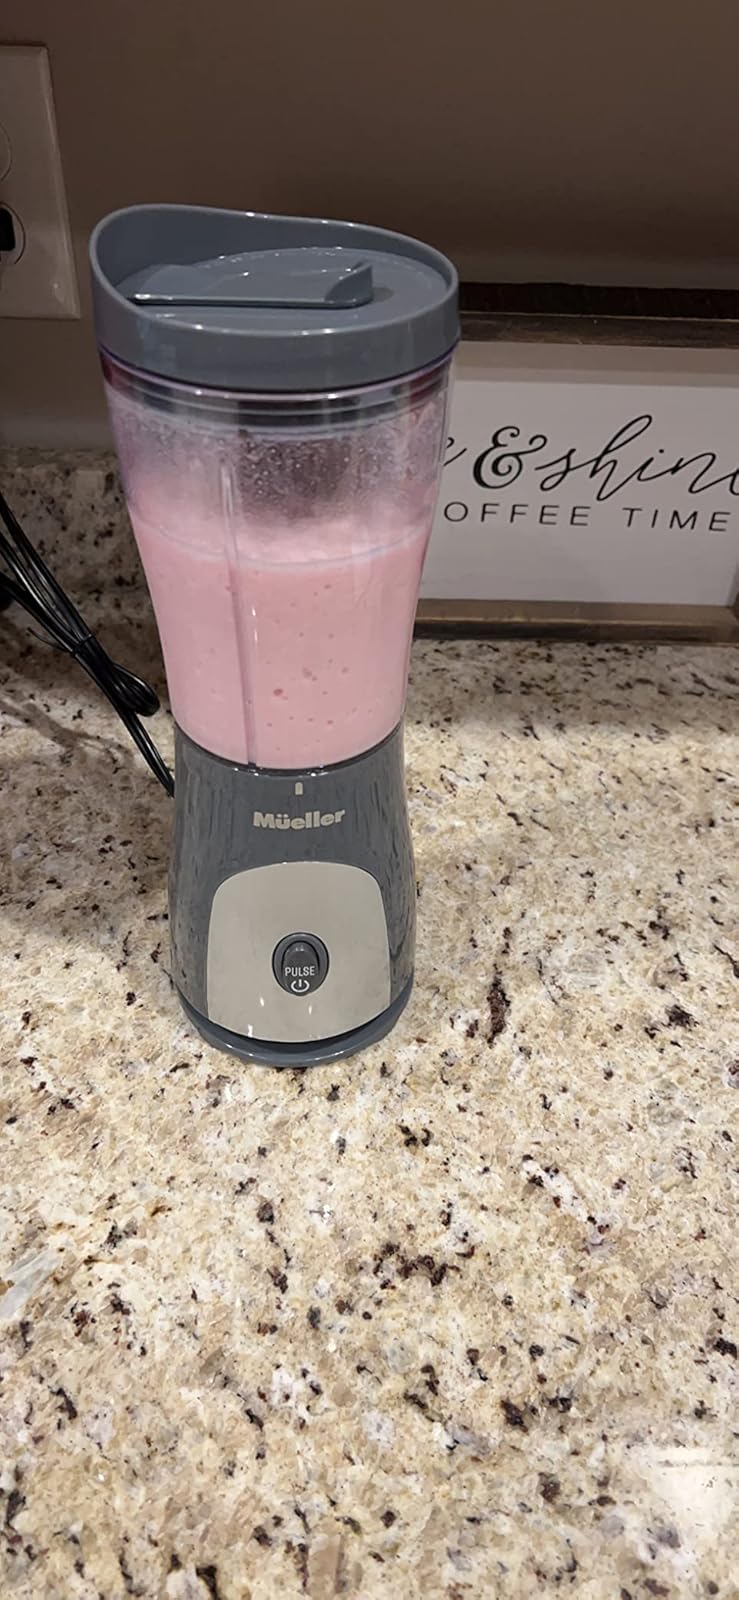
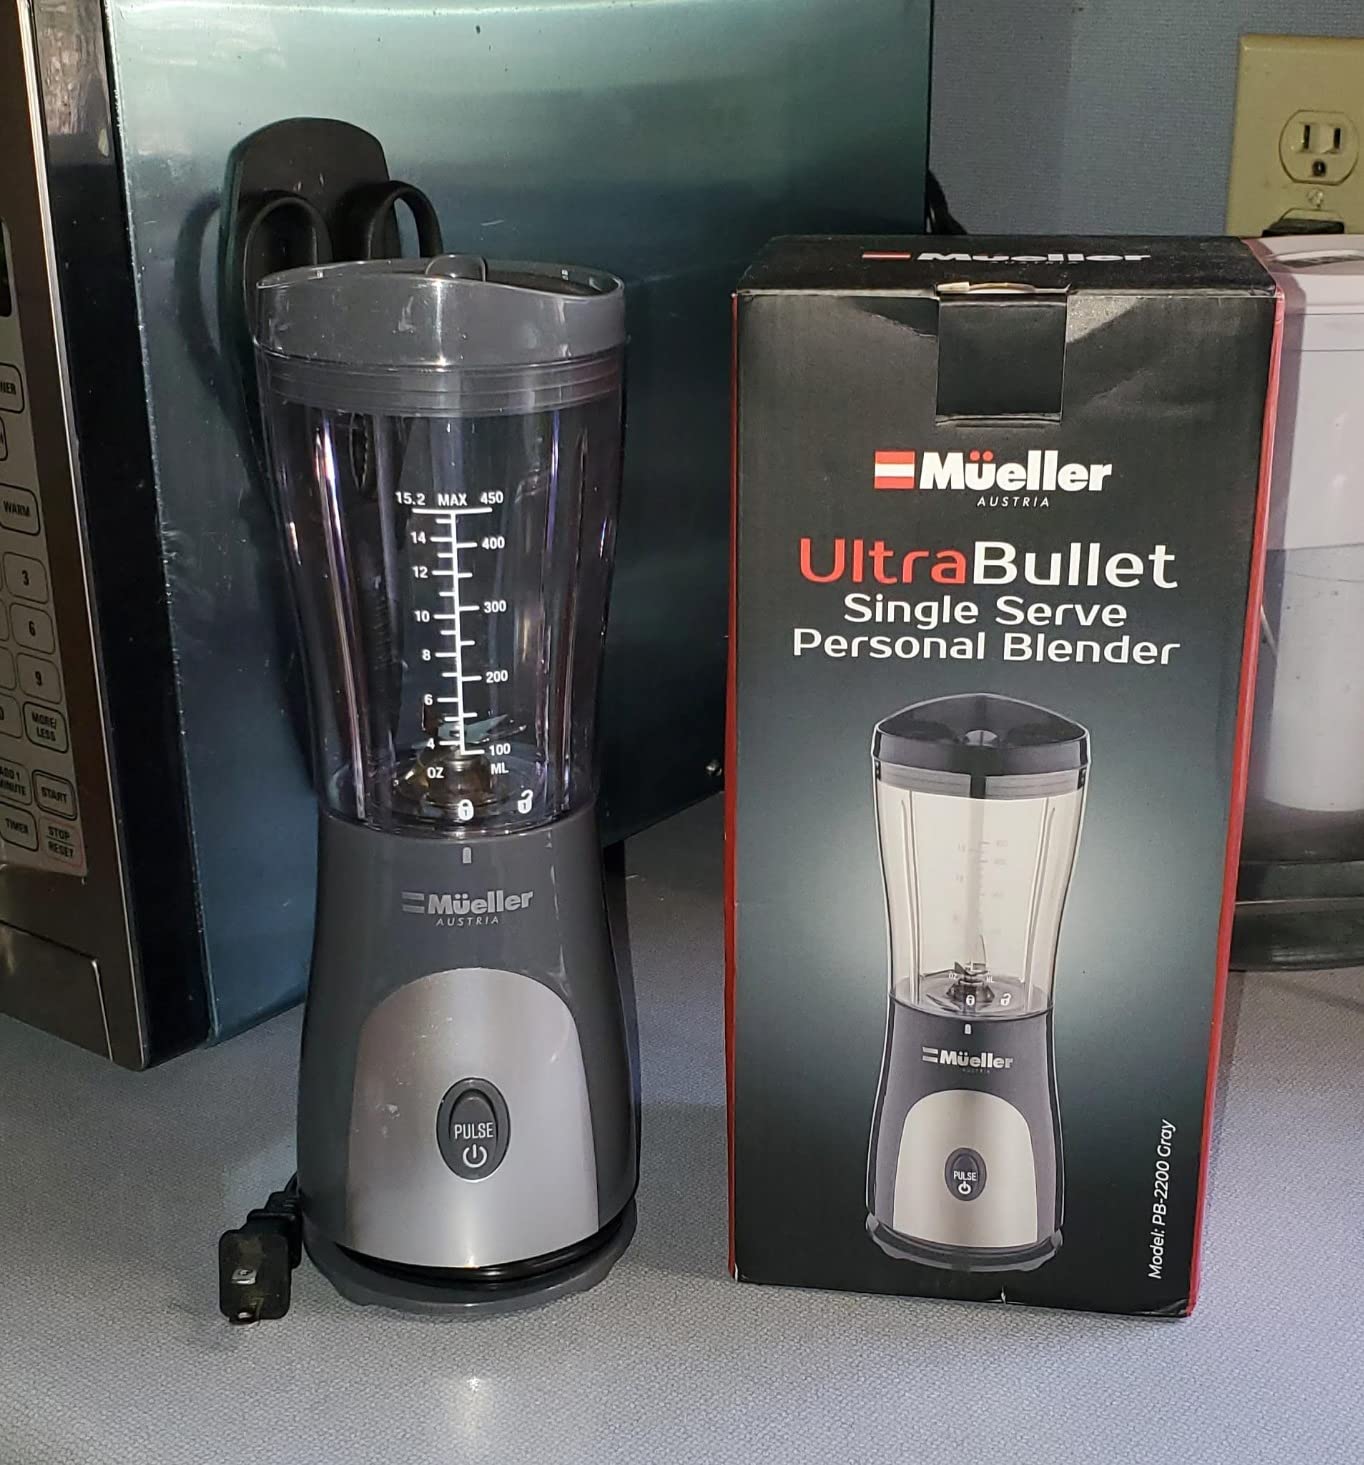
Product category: items_blender
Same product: yes